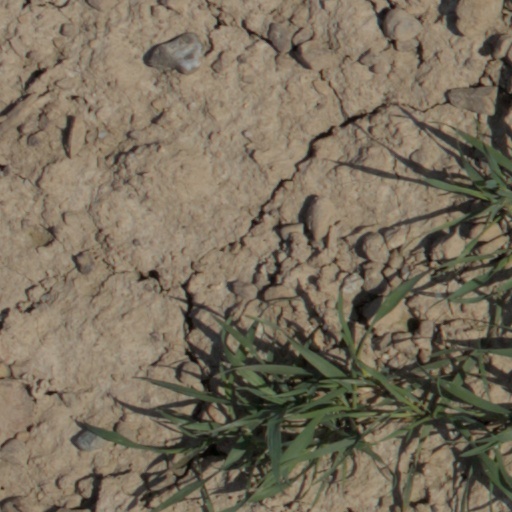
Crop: wheat